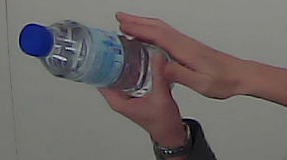
Product: nestle_water